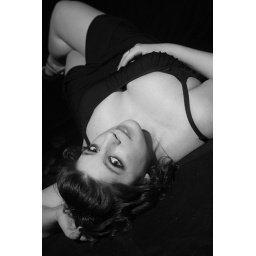
Courtney looking great in black and white (IMG_1725a)